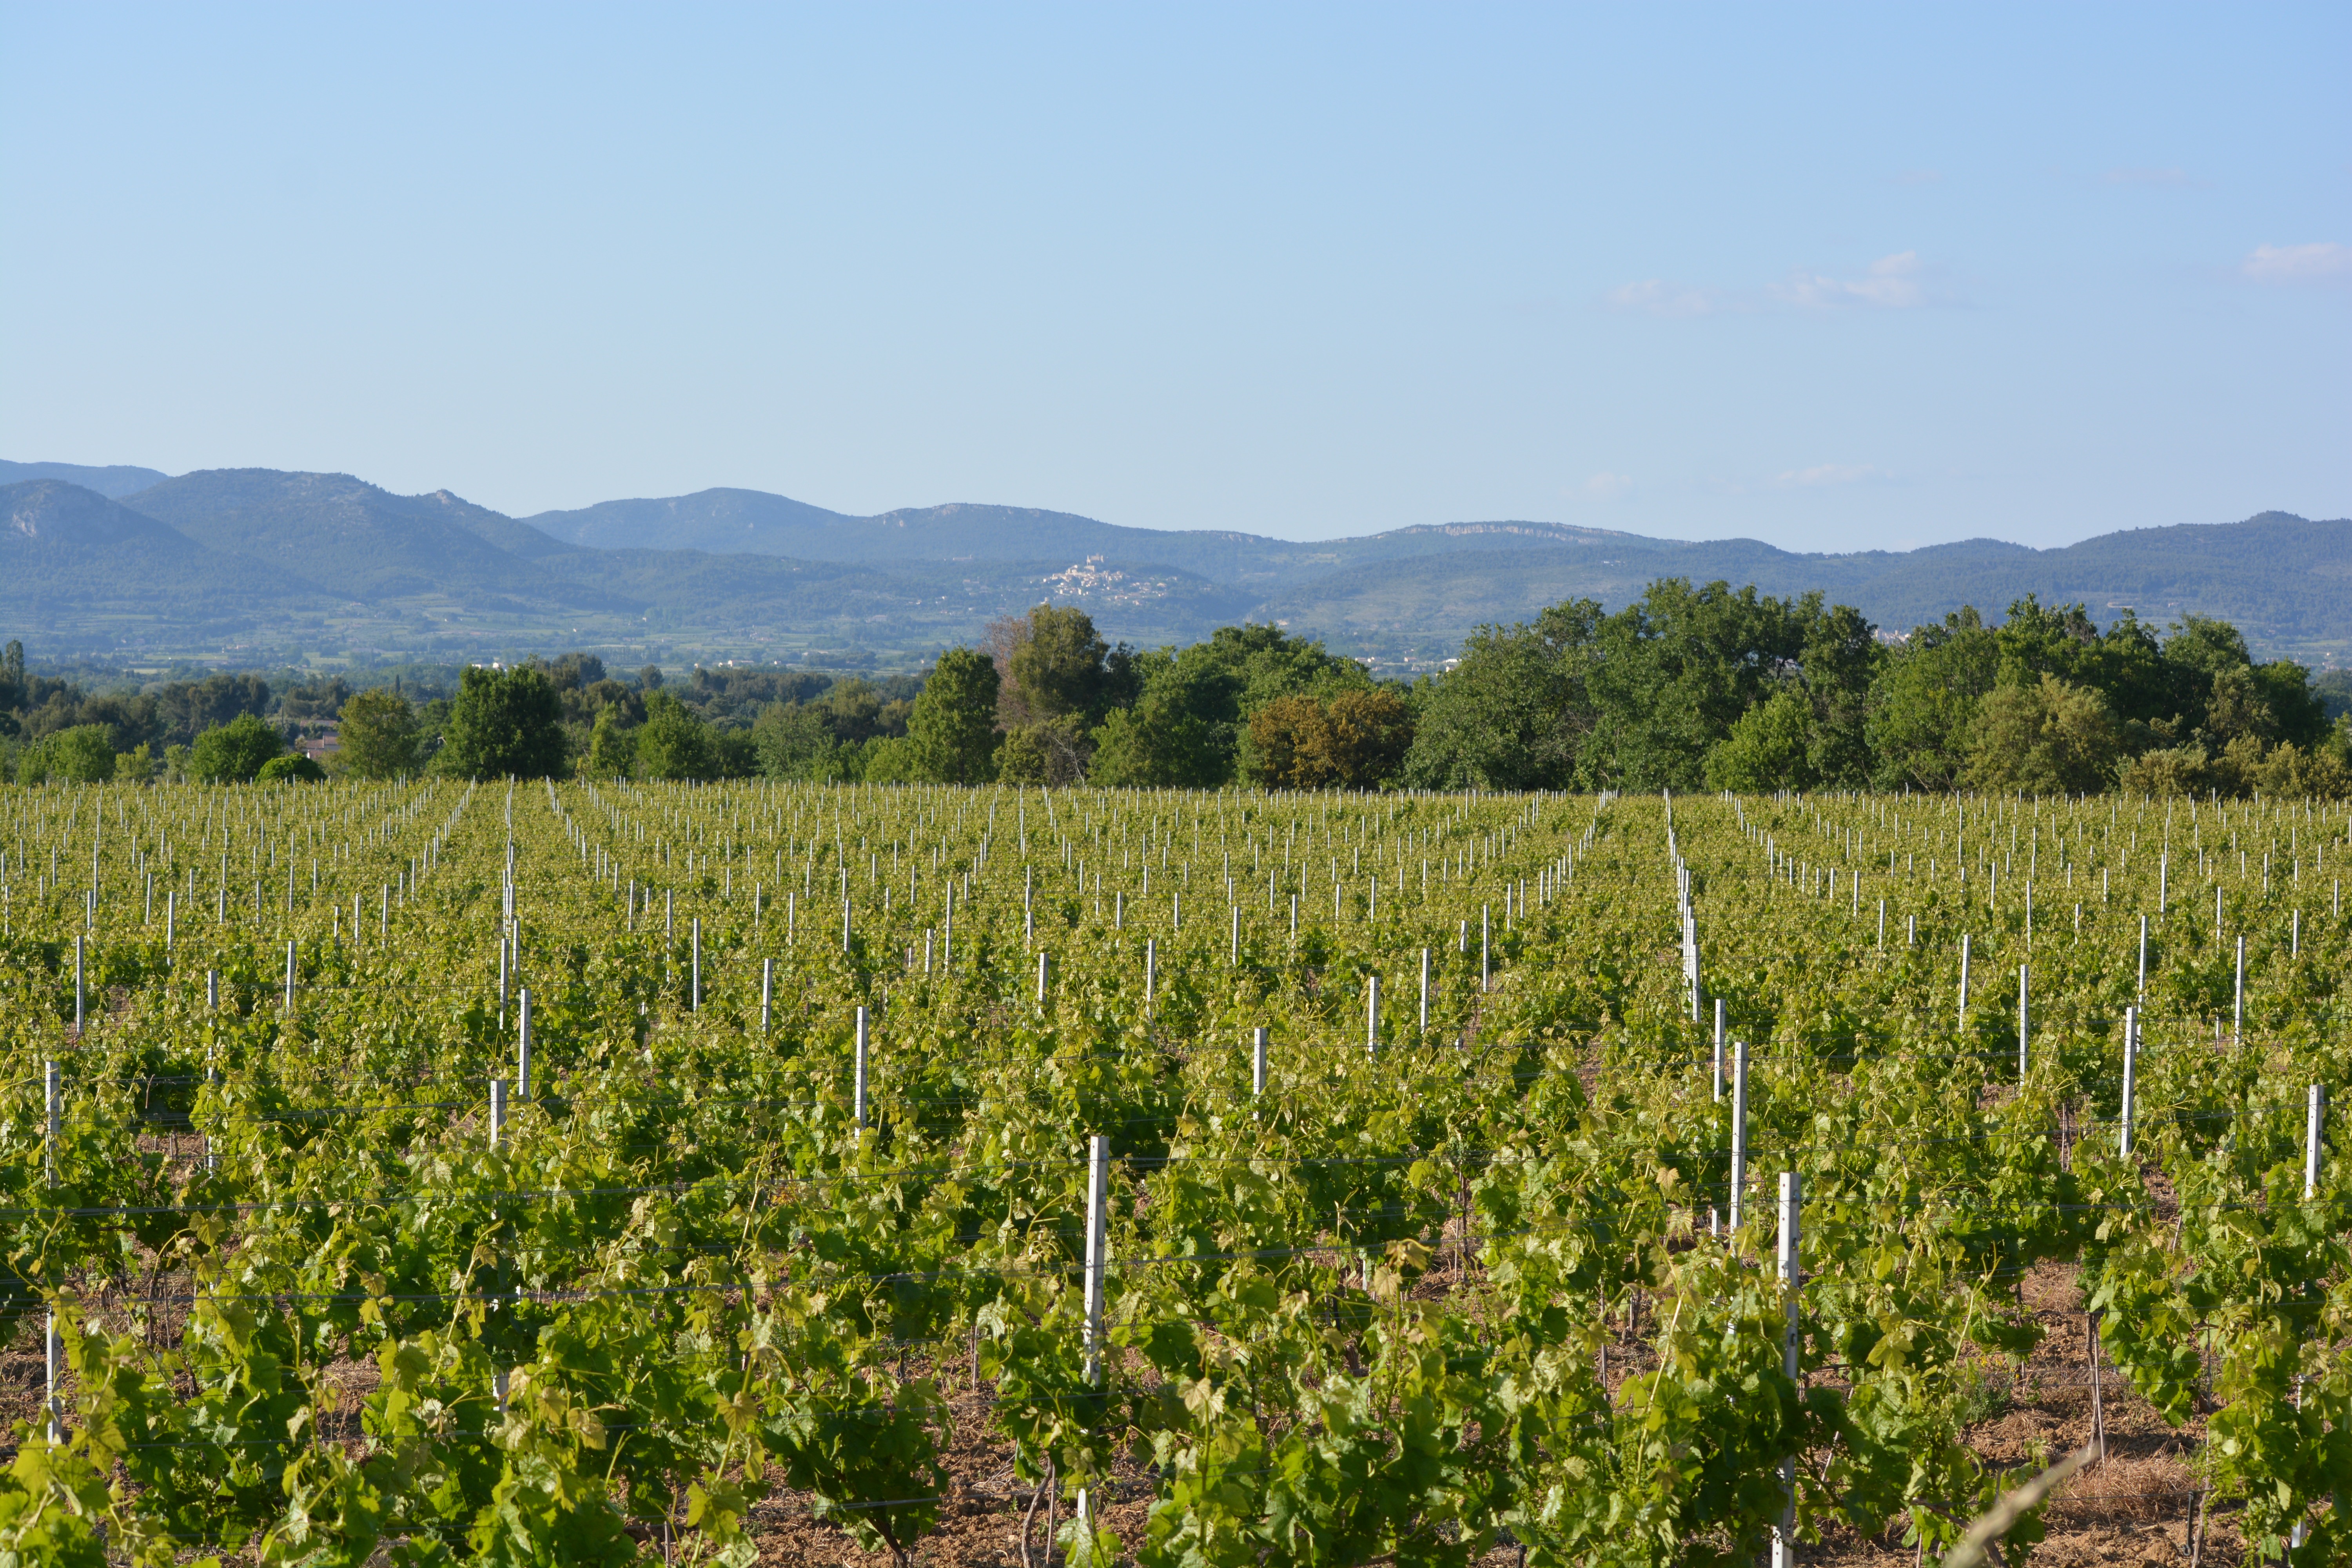
landscape, nature, vineyard, field, meadow, prairie, flower, view, valley, crop, agriculture, grassland, shrub, plantation, ecosystem, rural area, dentelles the montmirail, grass family